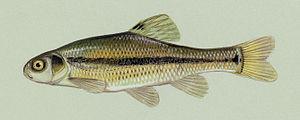
Le tête de boule, méné à tête de boule ou méné à grosse tête, Pimephales promelas est une espèce de poissons d’eau douce des zones tempérées nord américaine. Récemment introduit en Europe, il peut être localement considéré comme espèce invasive.